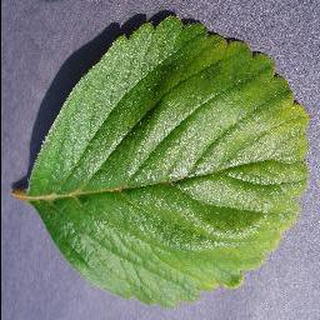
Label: healthy_strawberry